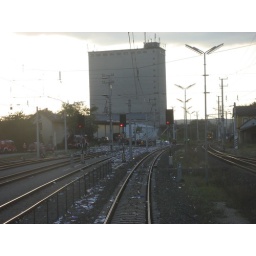
Whats left of the chocolate truck that hit my train in Hungary